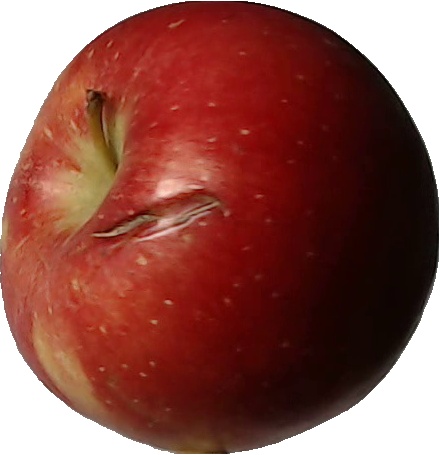
Label: apple_braeburn_1